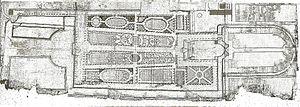
issu des collections du château.
Barbuise est une commune française, située dans le département de l'Aube en région Grand Est.